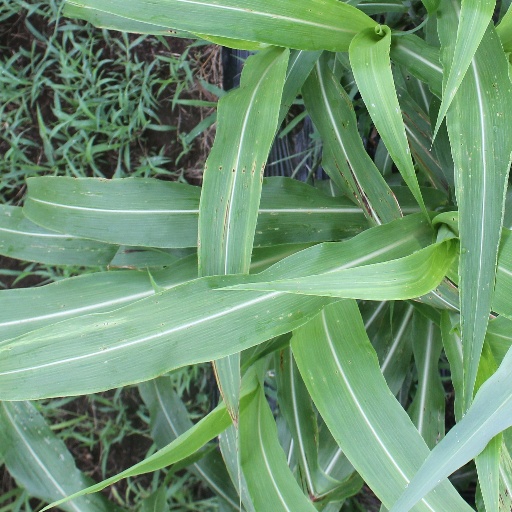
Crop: sorghum